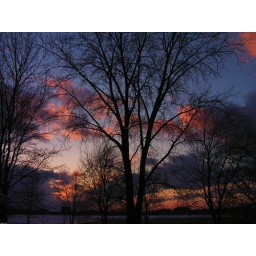
I rush to cross the bridge to be able to park near the river